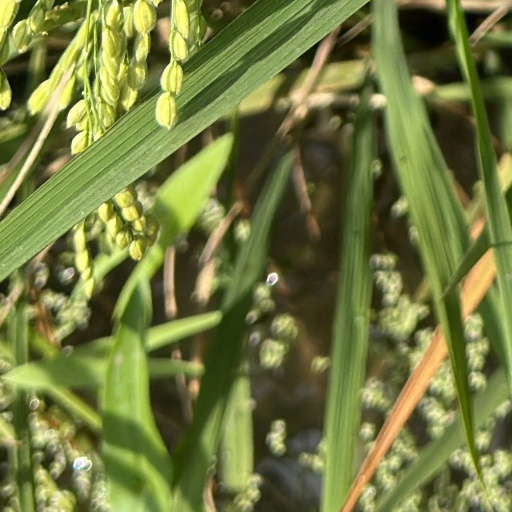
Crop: rice